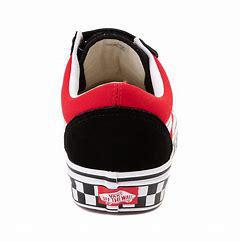
Brand: Vans
Model: Old Skool V